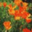
Label: poppy